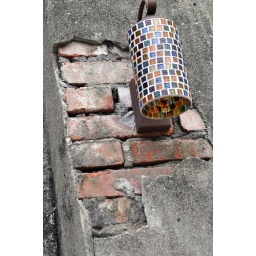
Colourful lamp reflects bricks on wall at The Pier-2 Art Center in Kaoshiung in Taiwan.